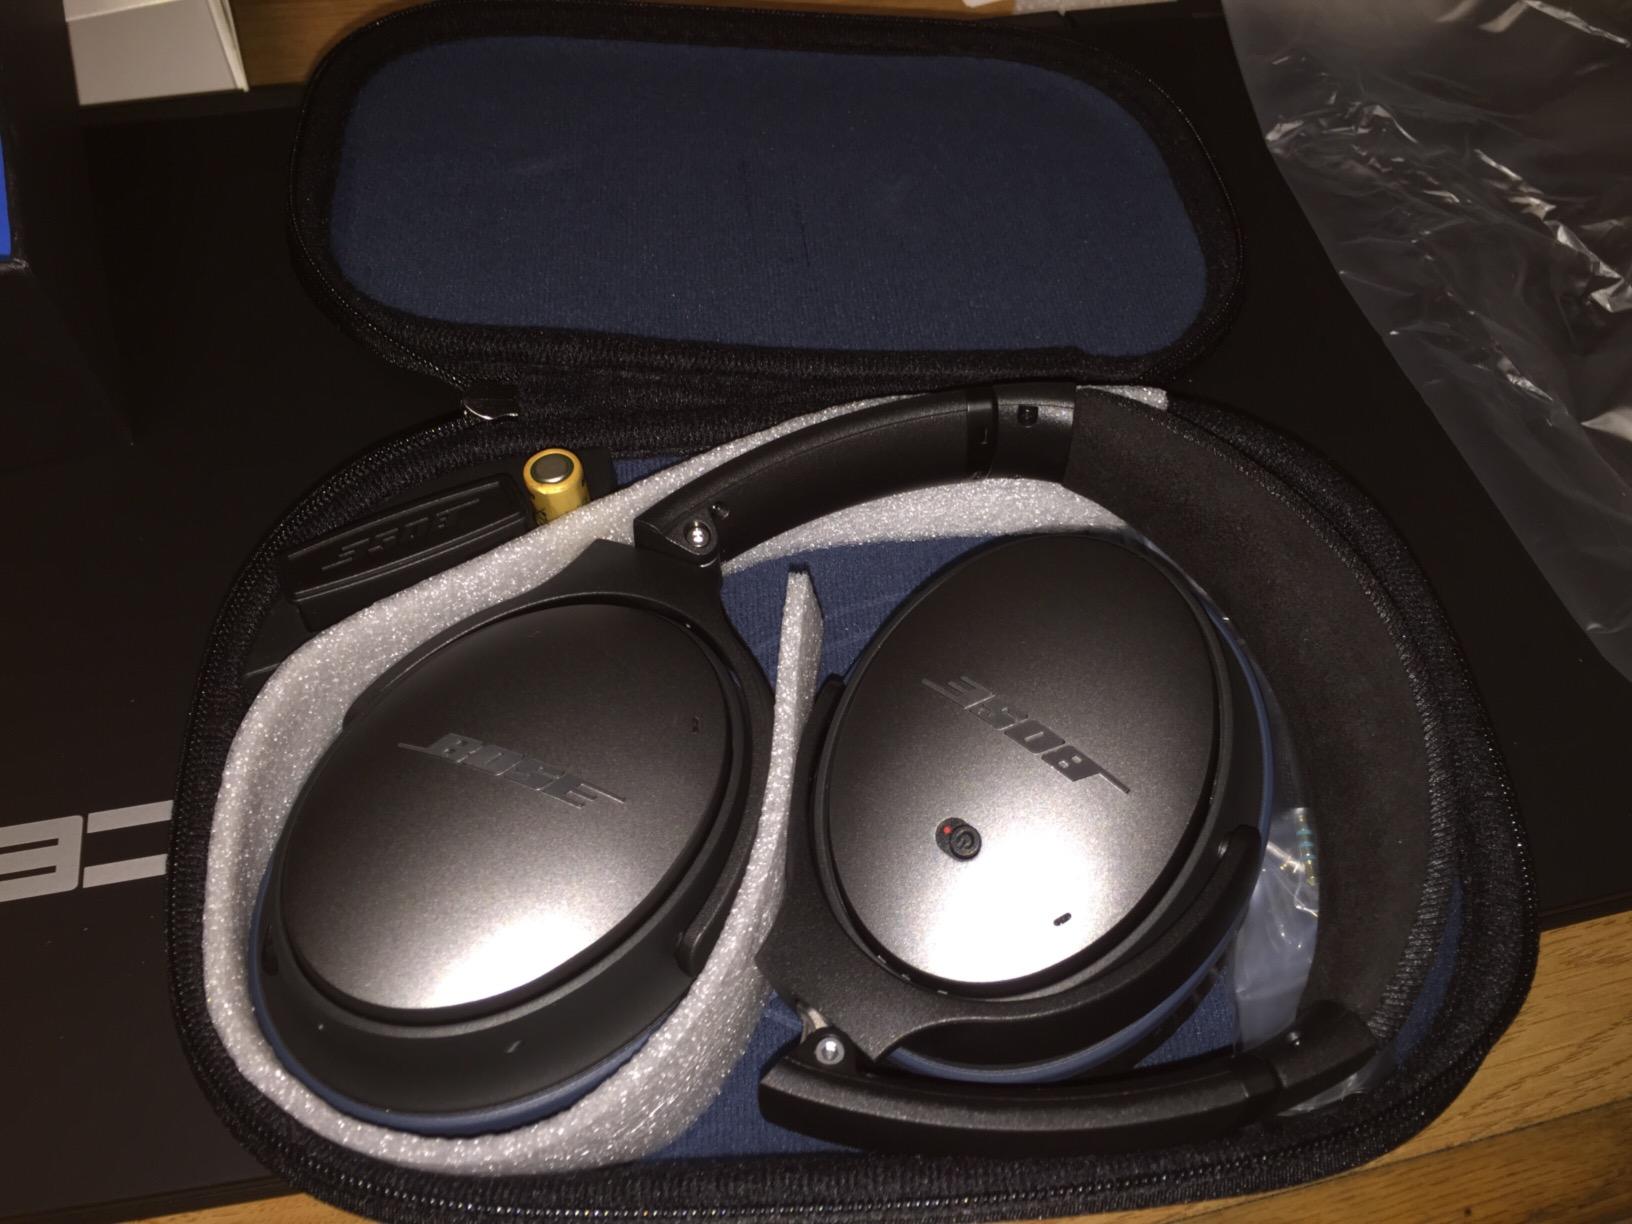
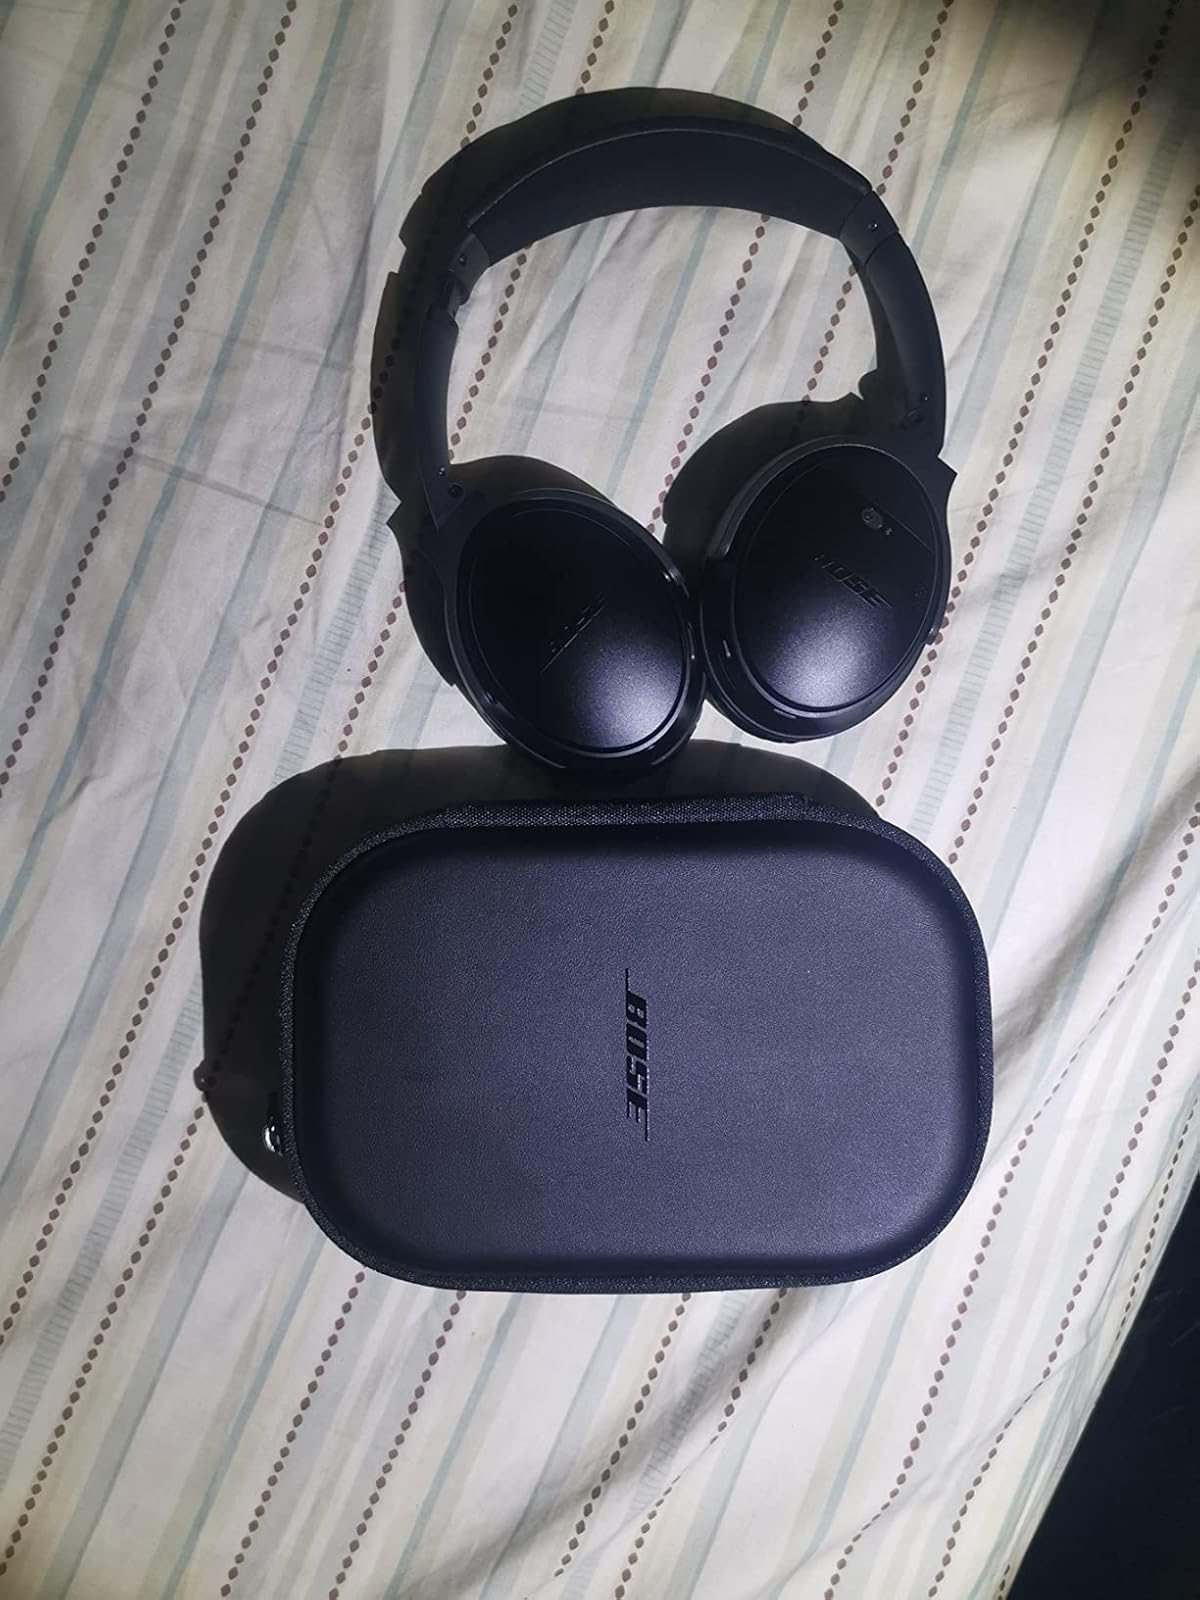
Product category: headphones
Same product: no